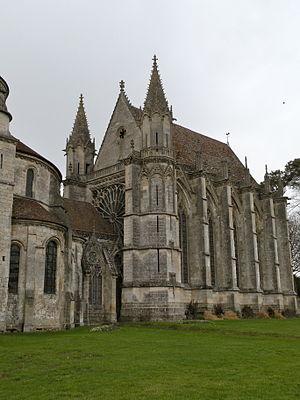
extérieur de l'Abbaye Saint-Germer-de-Fly